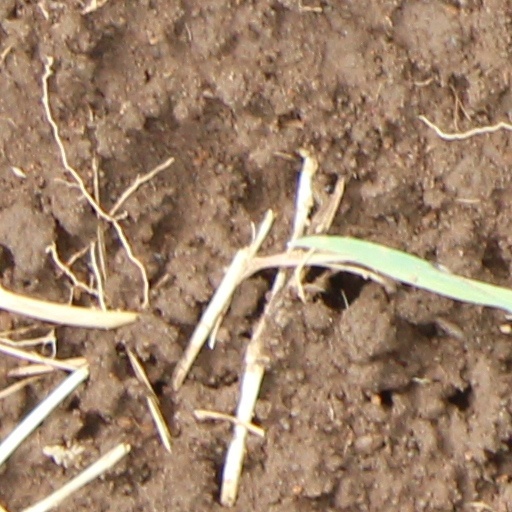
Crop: wheat